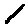
Label: 1